Lady Muriel Paget

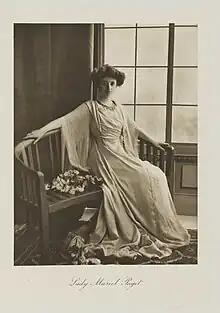
Lady Muriel Paget, published in 1909

Lady Muriel Evelyn Vernon Paget CBE DStJ ("née" Finch-Hatton; 19 August 1876 – 16 June 1938) was a British philanthropist and humanitarian relief worker, initially based in London, and later in Eastern and Central Europe. She was made an OBE in 1918 and promoted to CBE in 1938. She received awards in recognition of her humanitarian work from the governments of Belgium, Czechoslovakia, Estonia, Japan, Latvia, Lithuania, Romania, and Imperial Russia. In 1916 she was invested as a Dame of Grace of the Order of St John.